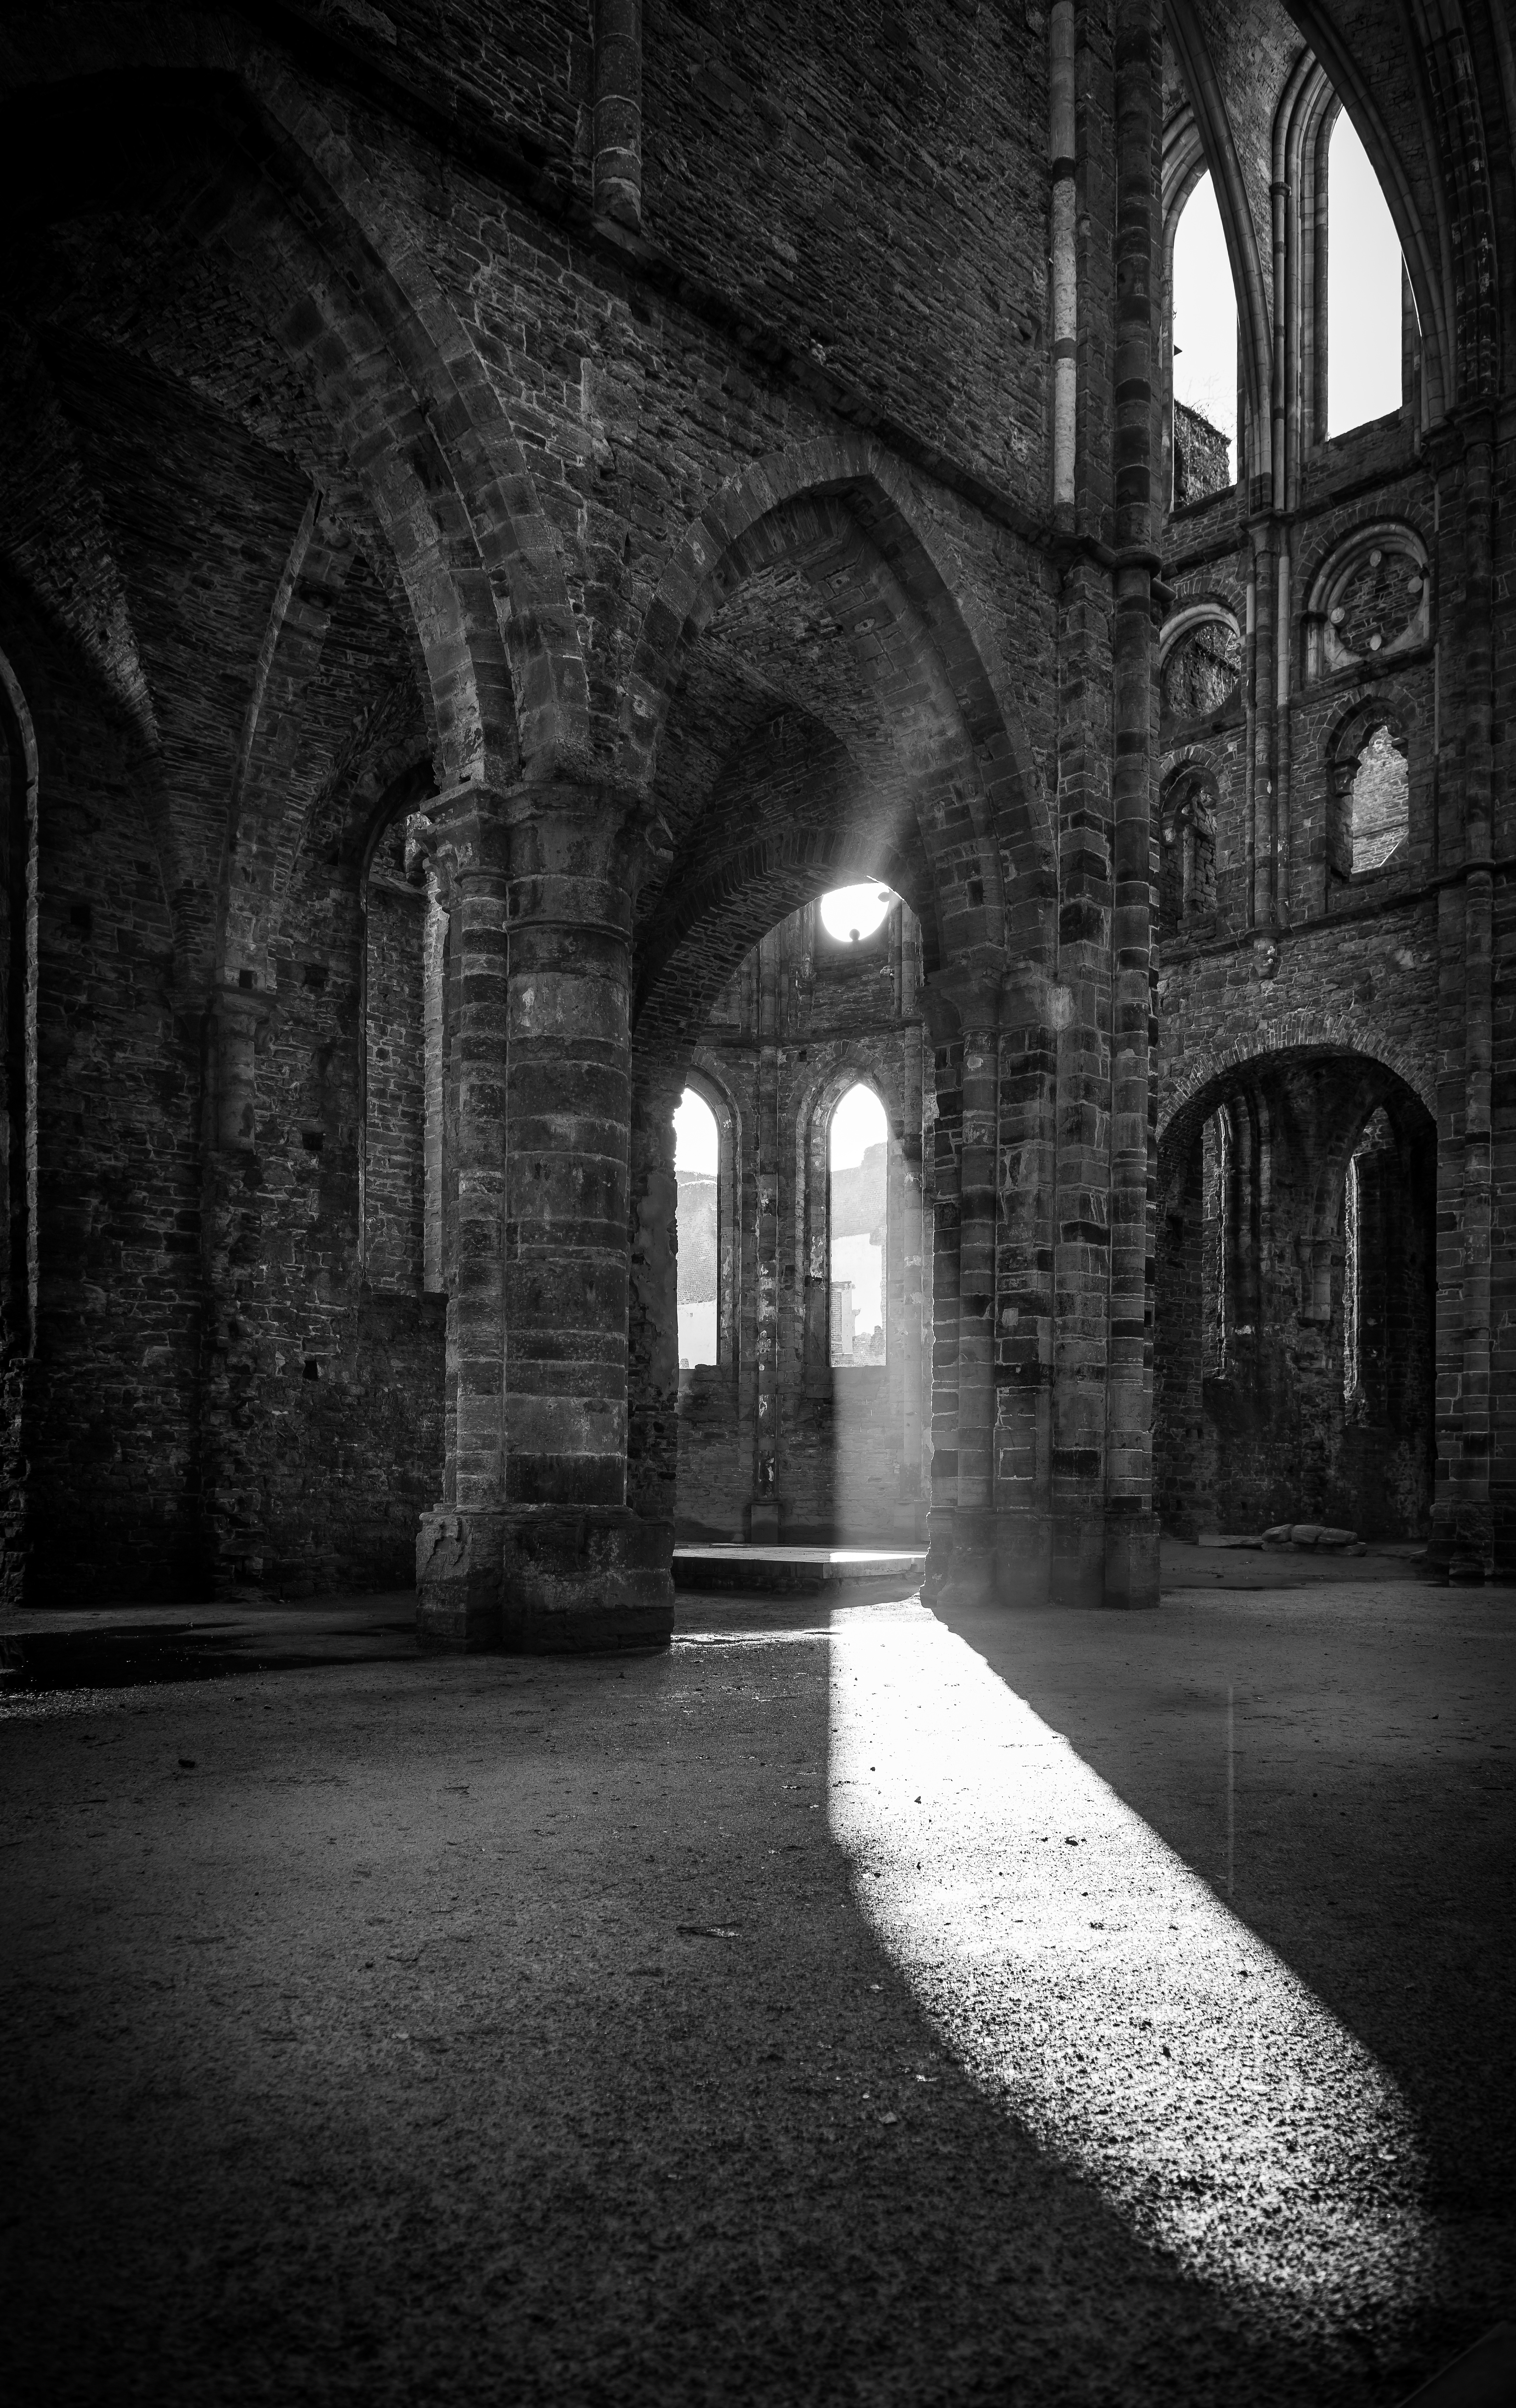
light, black and white, architecture, white, alley, arch, shadow, darkness, black, monochrome, place of worship, monastery, symmetry, abbey, monochrome photography